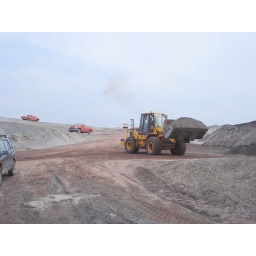
We drive in those red trucks